Fernandinho (footballer, born November 1985)

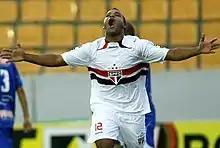
Fernandinho with São Paulo in 2010

Luiz Fernando Pereira da Silva (born 25 November 1985), commonly known as Fernandinho, is a Brazilian professional footballer who plays as a winger for Retrô FC Brasil.